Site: brandenburg
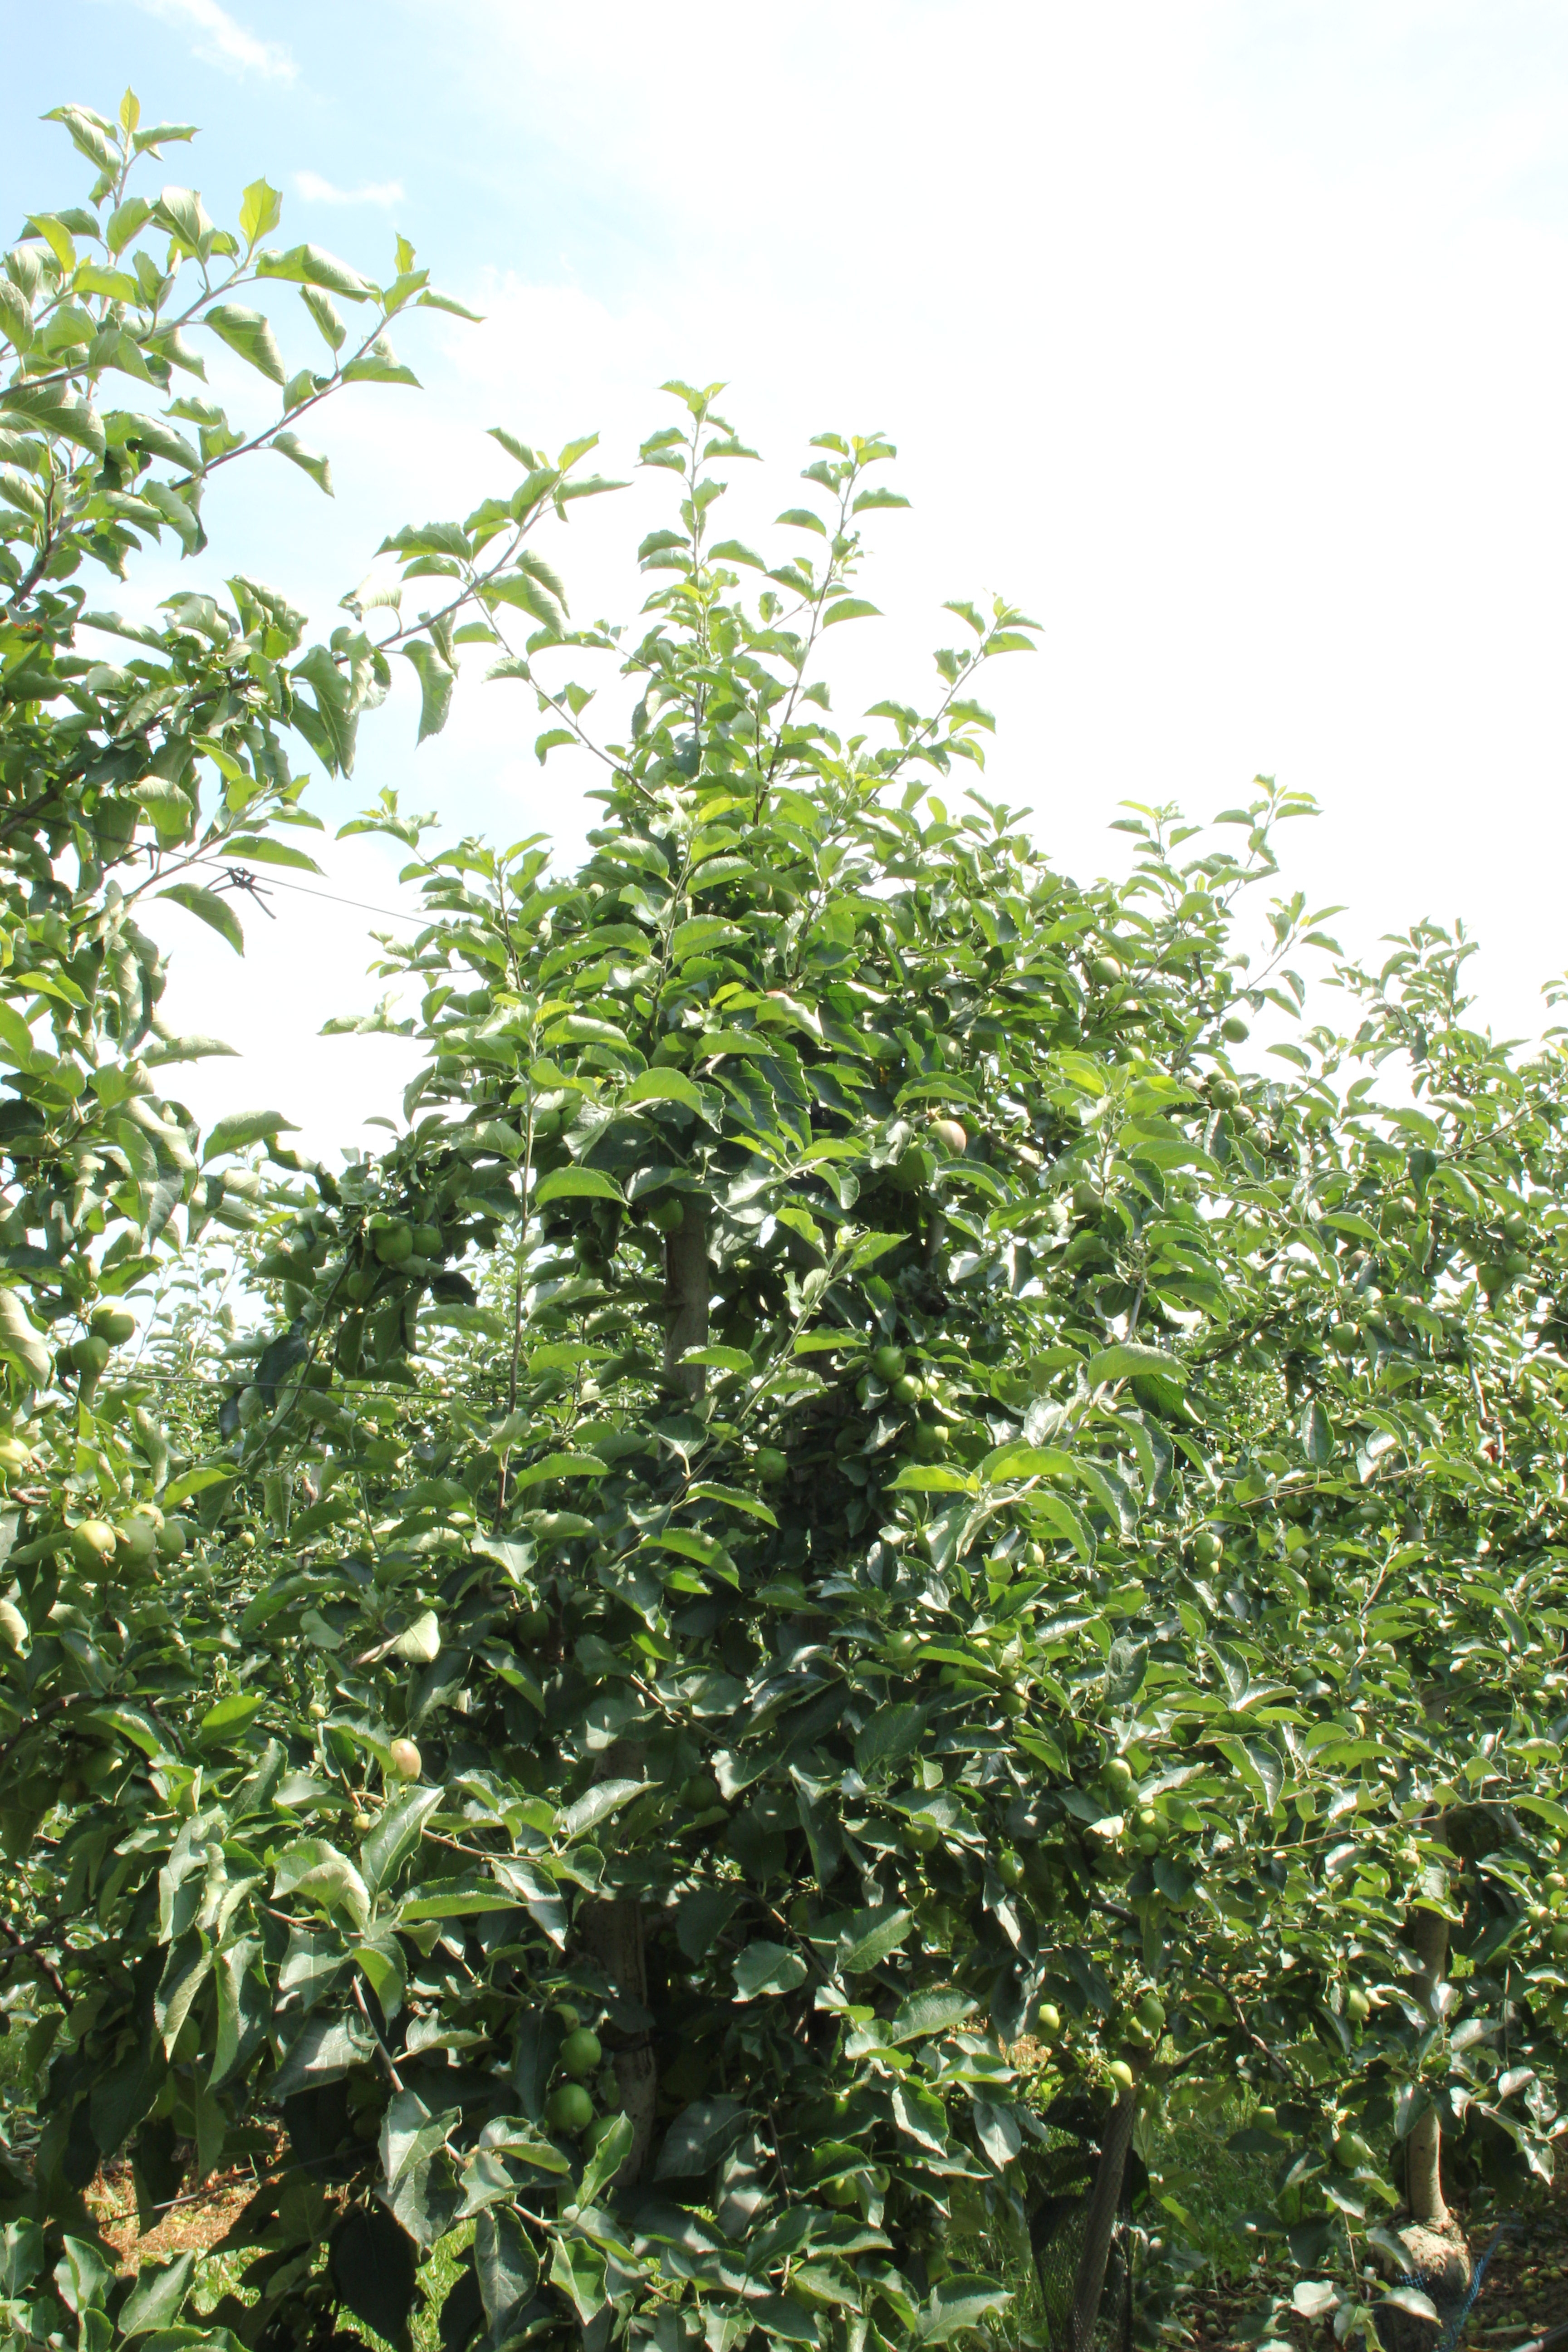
Growth stage (BBCH 74): Development of fruit